Jim Norman (politician)

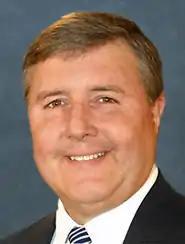
Jim Norman

Jim Norman is a former Republican member of the Florida Senate from 2010 to 2012, representing the 12th District, which included a portion of Hillsborough county and all of Pasco county.